Kents Hill School

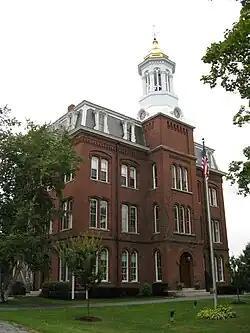
Bearce Hall

Kents Hill School (also known as Kents Hill or KHS) is a co-educational, independent college-preparatory school for boarding and day students. Kents Hill is located in Kents Hill, Maine, 12 miles west of the state capital of Augusta. It is the 30th oldest boarding school in the United States and one of the oldest continuously operating co-educational college preparatory schools. One of the three oldest Methodist academies in the United States (with Cazenovia Seminary and Wilbraham Academy), the school is now a member of the Association of Independent Schools in New England (AISNE) and accredited by the New England Association of Schools and Colleges (NEASC).